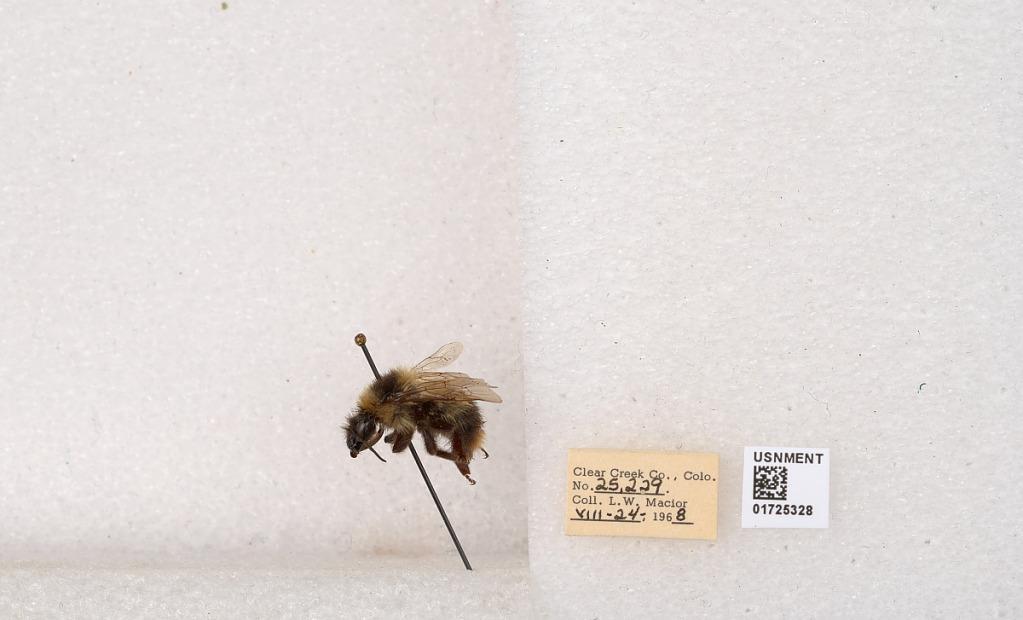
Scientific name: Bombus kirbyellus
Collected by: L. Macior
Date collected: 1968-8-24
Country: United States
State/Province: Colorado
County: Clear Creek
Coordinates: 39.6891, -105.644